Answer in natural language. Considering the relative positions, is Window above or below Doorway? Choose between the following options: above or below
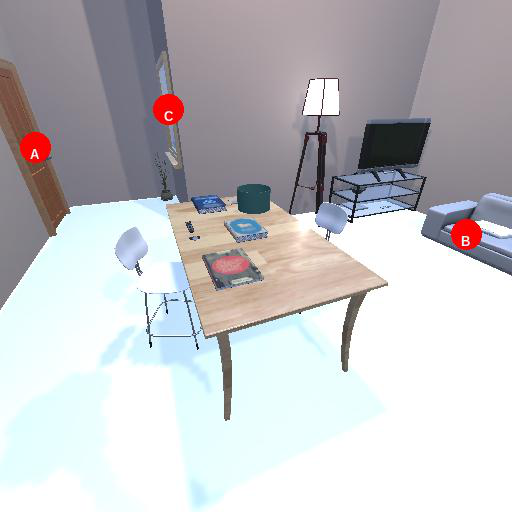
<answer>above</answer>